Moore Theatre

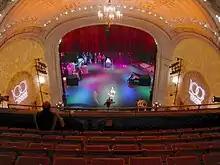
Interior of the Moore Theatre on the occasion of its 100th anniversary celebration in 2007

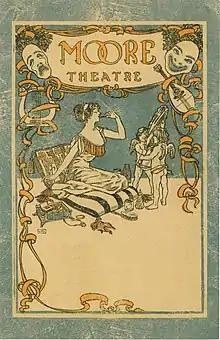
Moore Theatre program cover after 1907

Moore Theatre is an 1,800-seat performing arts venue in Seattle, Washington, United States, located two blocks away from Pike Place Market at the corner of 2nd Avenue and Virginia Street. It opened in 1907 and is Seattle's oldest active theater, hosting a variety of theatrical productions, concerts and lectures. The Moore is currently operated by the Seattle Theatre Group, which also runs the 2,803-seat Paramount Theatre and the Neptune Theatre.